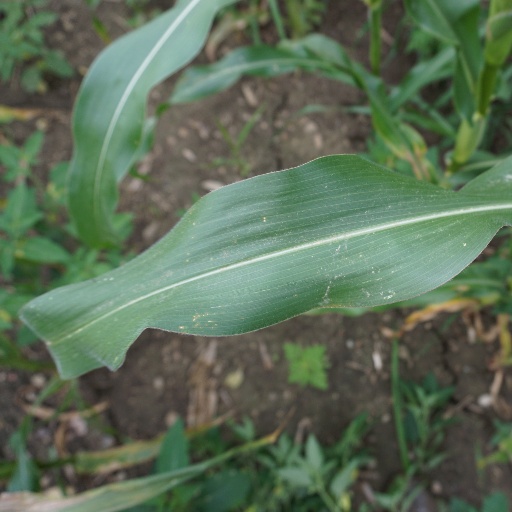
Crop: maize; corn